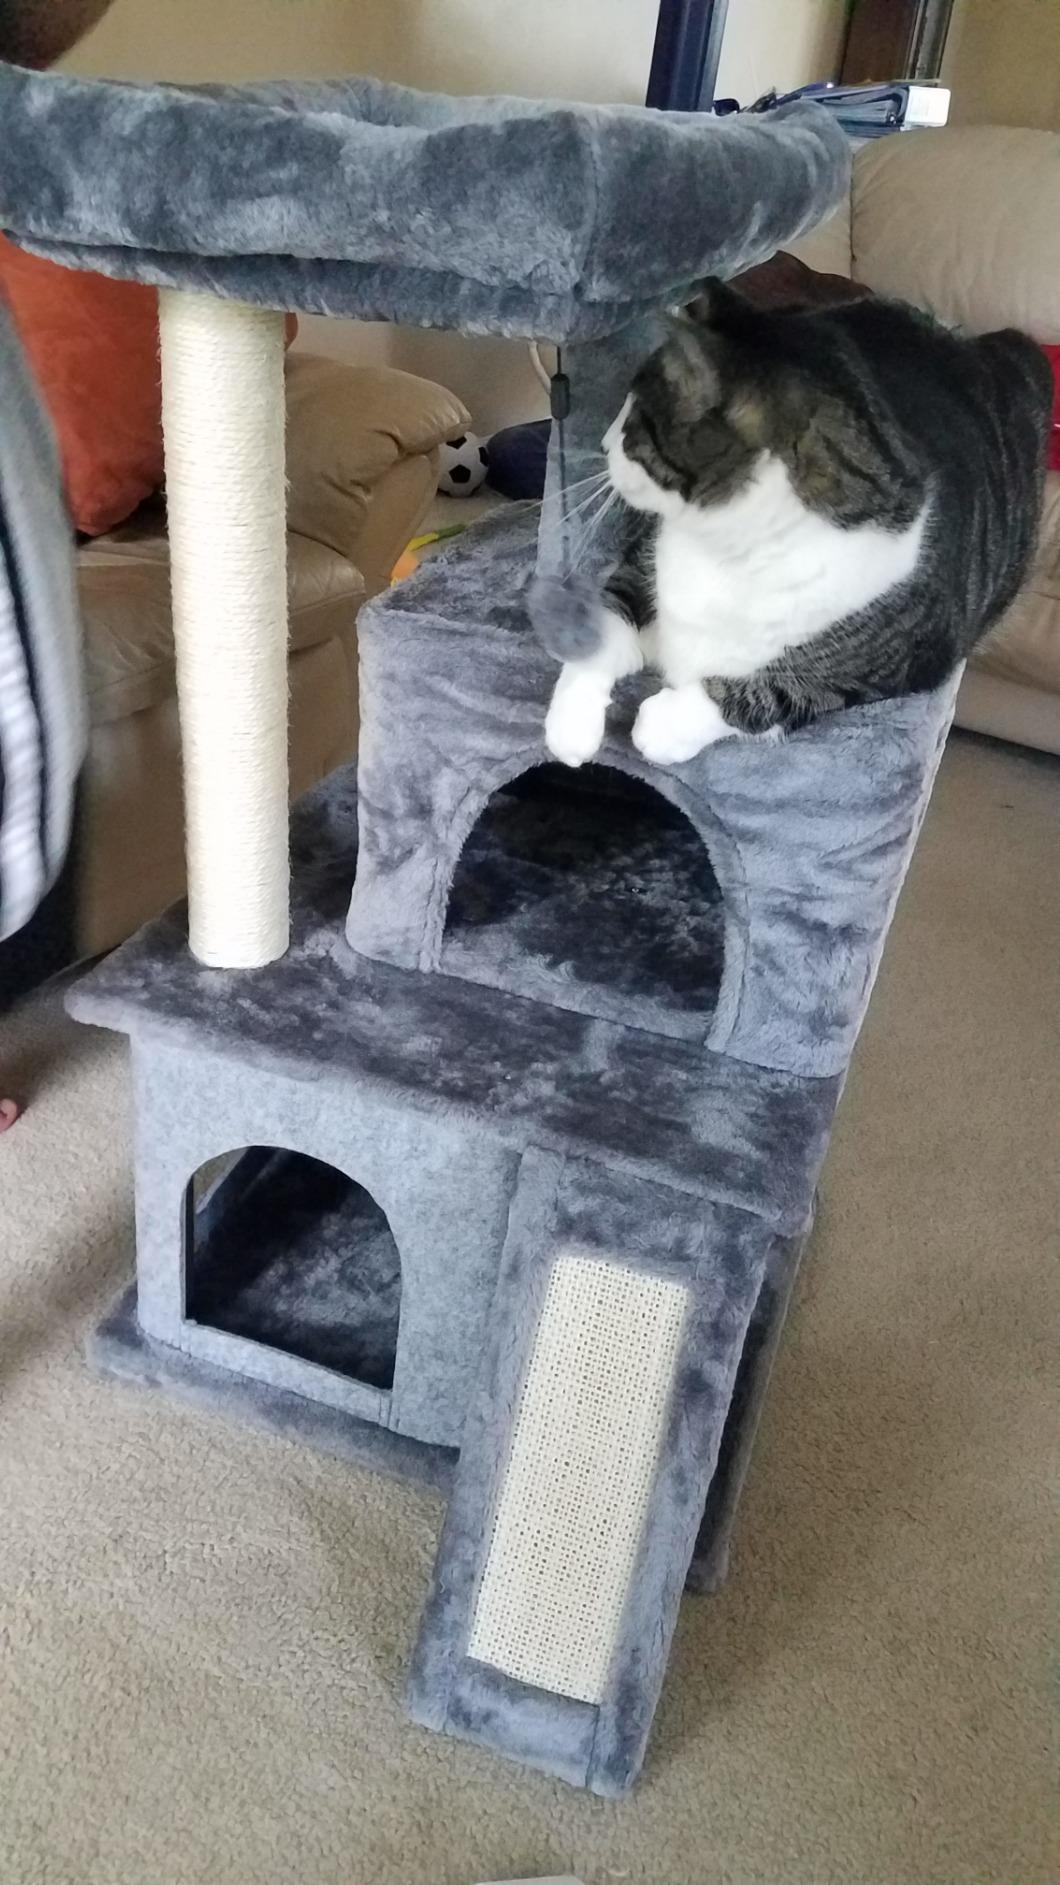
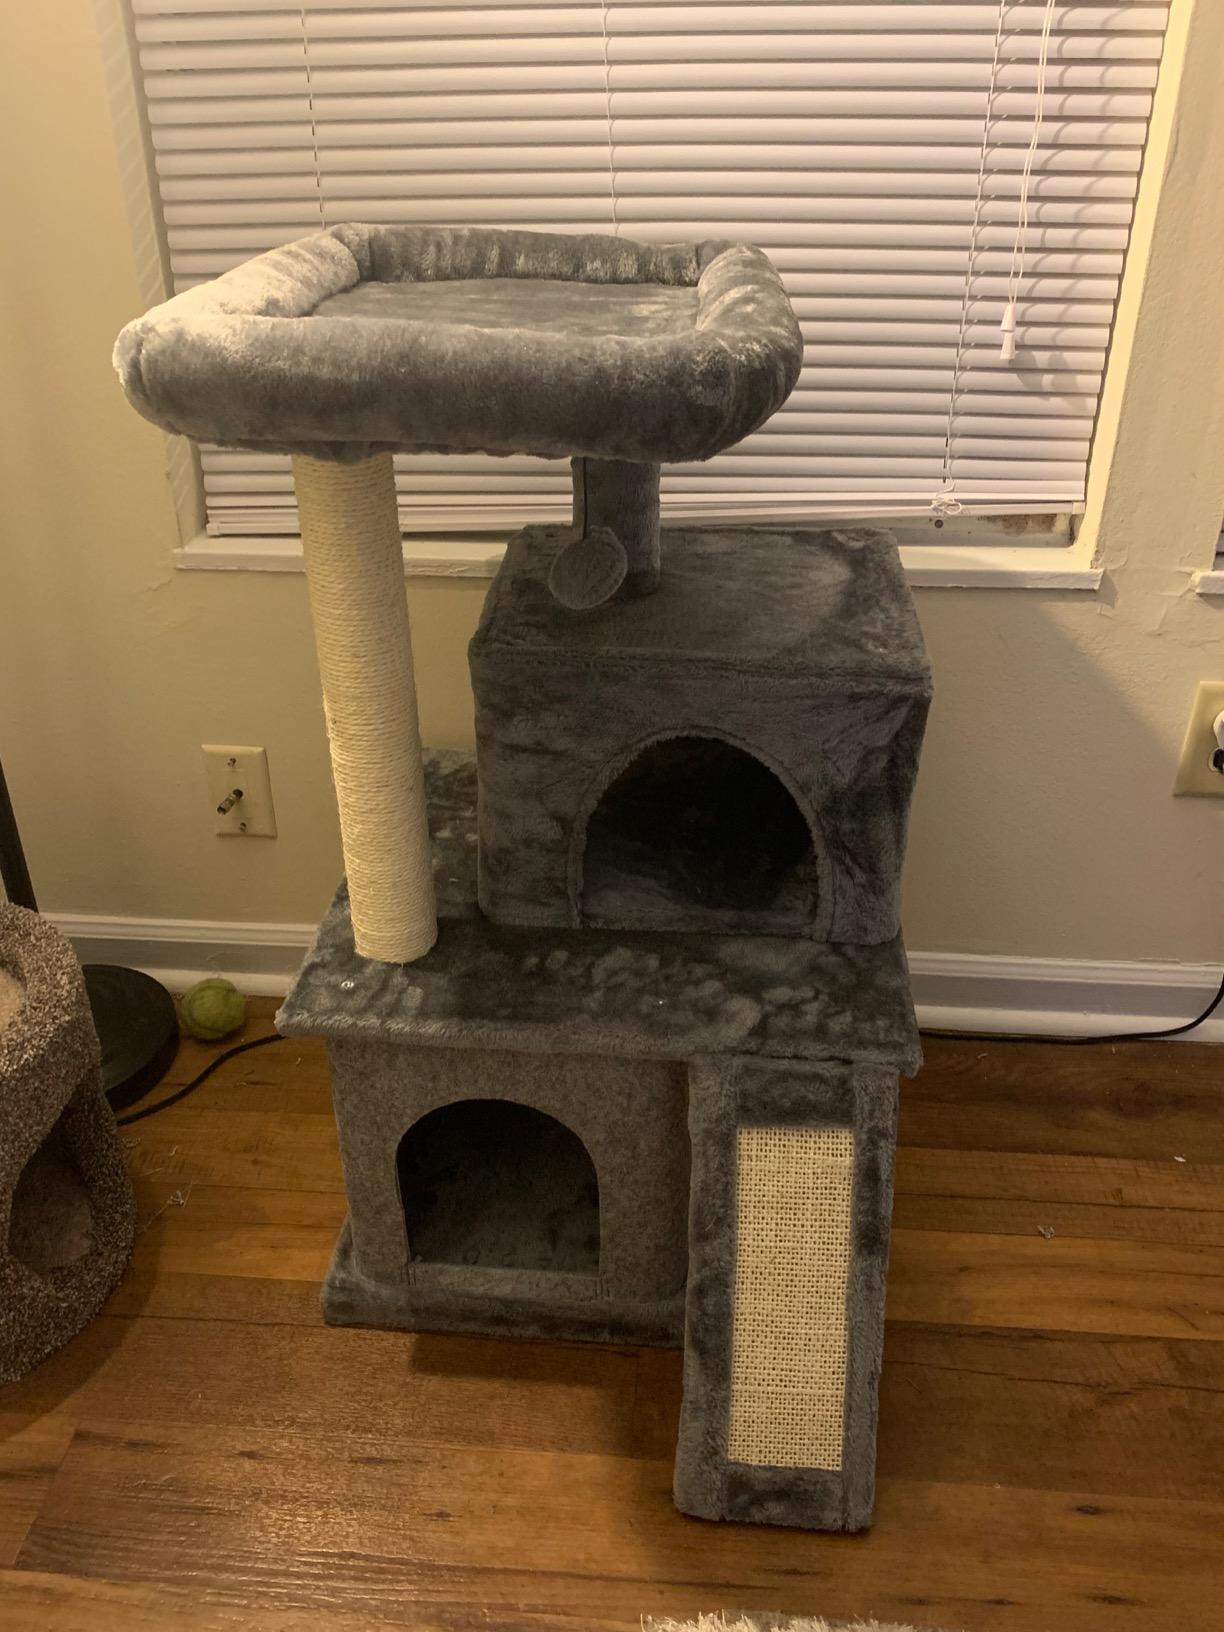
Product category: items_cat tree
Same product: yes